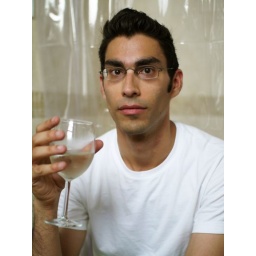
Aly's A/C is in his bathroom window. we sat on the toilet &amp;amp; tub sipping our wine spritzers.